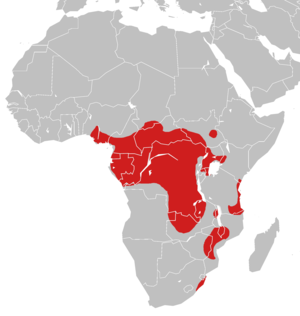
Bitis gabonica, la Vipère du Gabon, est une espèce de serpents de la famille des Viperidae.